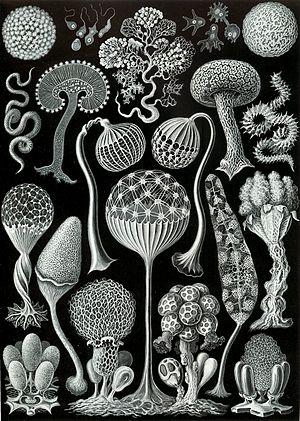
Formes artistiques de la Nature est un livre de lithographies illustratives de sciences naturelles publié par le biologiste allemand Ernst Haeckel.
Les myxomycètes sont des Eucaryotes unicellulaires qui se caractérisent par la formation d'un plasmode. Ils étaient initialement réunis aux champignons, car leurs cycles de vie comportent une étape de sporulation végétative macroscopique. Ce regroupement s'est avéré polyphylétique, car formé de plusieurs lignées indépendantes de protistes, aucune d'elle n'étant liée aux « champignons vrais » du règne des Fungi.
La mycologie [du grec ancien μύκης, mykès et -logía, dérivé de λόγος, lógos ] est la science qui étudie les champignons. Jadis incluse dans la botanique, qui étudie les plantes, elle englobe traditionnellement l'étude des myxomycètes, bien qu'il s'agisse d'organismes récemment exclus du règne fongique car ils n'ont ni mycélium ni paroi cellulaire et ont une structure et un mode de nutrition différent des champignons. De même les Oomycètes, bien qu'à présent rattachés aux Straménopiles, sont toujours étudiés par les mycologues.